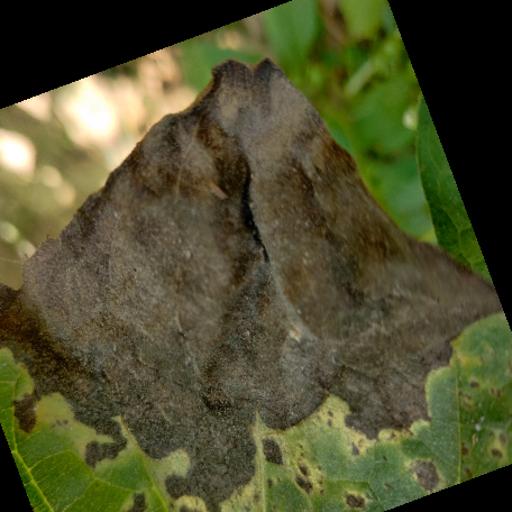
Label: Leaf_scars